Joseph Freiherr von Eichendorff

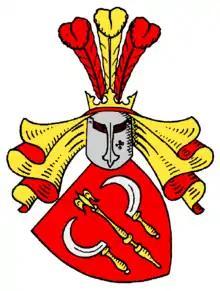
Family arms of von Larisch

In 1813, when conflict flared up again, Eichendorff tried to join the struggle against Napoleon, however he lacked the funds to purchase a uniform, gun, or horse, and, when he finally managed to get the money necessary, the war was all but over.